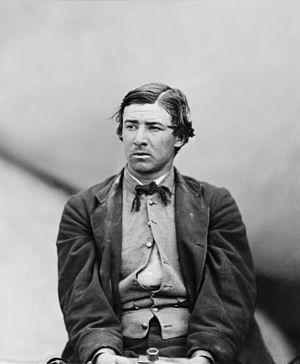
William Henry Seward, né le 16 mai 1801 dans une petite communauté du comté d'Orange et mort le 10 octobre 1872 à Auburn est un avocat et homme politique américain. Membre du Parti anti-maçonnique, du Parti whig puis du Parti républicain, il est gouverneur de l'État de New York entre 1839 et 1842, sénateur du même État entre 1849 et 1861 puis secrétaire d'État des États-Unis entre 1861 et 1869 dans l'administration du président Abraham Lincoln puis dans celle de son successeur Andrew Johnson.
Alexander Gardner est un photographe de guerre américain d'origine écossaise, principalement connu pour ses portraits du président Abraham Lincoln et ses photographies de la Guerre de Sécession.
David Edgar Herold est un pharmacien américain qui prit part à la conspiration, conduite par John Wilkes Booth, qui conduisit à l'assassinat du président Abraham Lincoln, le 14 avril 1865. Après avoir admis sa participation dans la conspiration, Herold est jugé et condamné à mort par pendaison. Sentence exécutée le 7 juillet 1865.
L’assassinat d'Abraham Lincoln a eu lieu le 14 avril 1865 à Washington. Le seizième président des États-Unis, Abraham Lincoln, est tué par balle alors qu'il assiste à la représentation de la pièce de Tom Taylor, Our American Cousin, au théâtre Ford en compagnie de son épouse et de deux invités. L'assassin de Lincoln, l'acteur et sympathisant de la cause confédérée John Wilkes Booth, a recruté plusieurs complices, dont Lewis Powell et George Atzerodt, qu'il a chargé d'assassiner respectivement le secrétaire d'État William H. Seward et le vice-président Andrew Johnson. Par ce triple meurtre, Booth espère créer le chaos et renverser le gouvernement de l'Union. Malgré la mort de Lincoln, son complot échoue : Powell agresse Seward, mais ce dernier se remet de ses blessures, et Atzerodt, pris de panique, s'enfuit de Washington sans avoir vu Johnson.